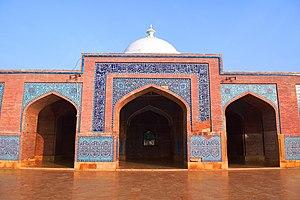
Le tableau ci-dessous représente la liste des plus grandes mosquées du monde.